KLLI (FM)

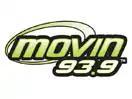
"Movin' 93.9" logo (2006–2009)

On August 17, at 10:18 am, after playing "Tonight I Wanna Cry" by Keith Urban, KZLA flipped to rhythmic adult contemporary, branded as "MOViN' 93.9". The first song on "MOViN" was "Let's Get It Started" by The Black Eyed Peas. The first DJ to be "let go" was the very popular Brian Douglas, who did evenings for four years. Soon after that, the station's demise was well under way with others losing their positions as well.